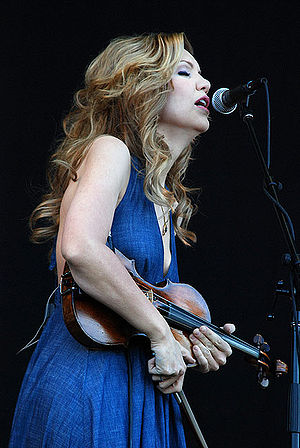
Alison Krauss / Biografi
Alison Krauss på scenen, 2008
Alison Krauss er en amerikansk sanger og violinist, der primært spiller bluegrass og countrymusik. Hun har lavet en hel del soundtracks til film, blandt andet til O Brother, Where Art Thou? og Cold Mountain, hvilket har indbragt hende flere priser, og med fem Grammy-priser for albummet Raising Sand, som hun lavede sammen med den tidligere Led Zeppelin-forsanger, Robert Plant, har hun modtaget i alt 27 Grammy-priser. Det gør hende til den tredje mest vindende Grammy-modtager nogensinde samt den mest vindende sanger af prisen.